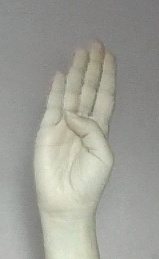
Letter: kaaf